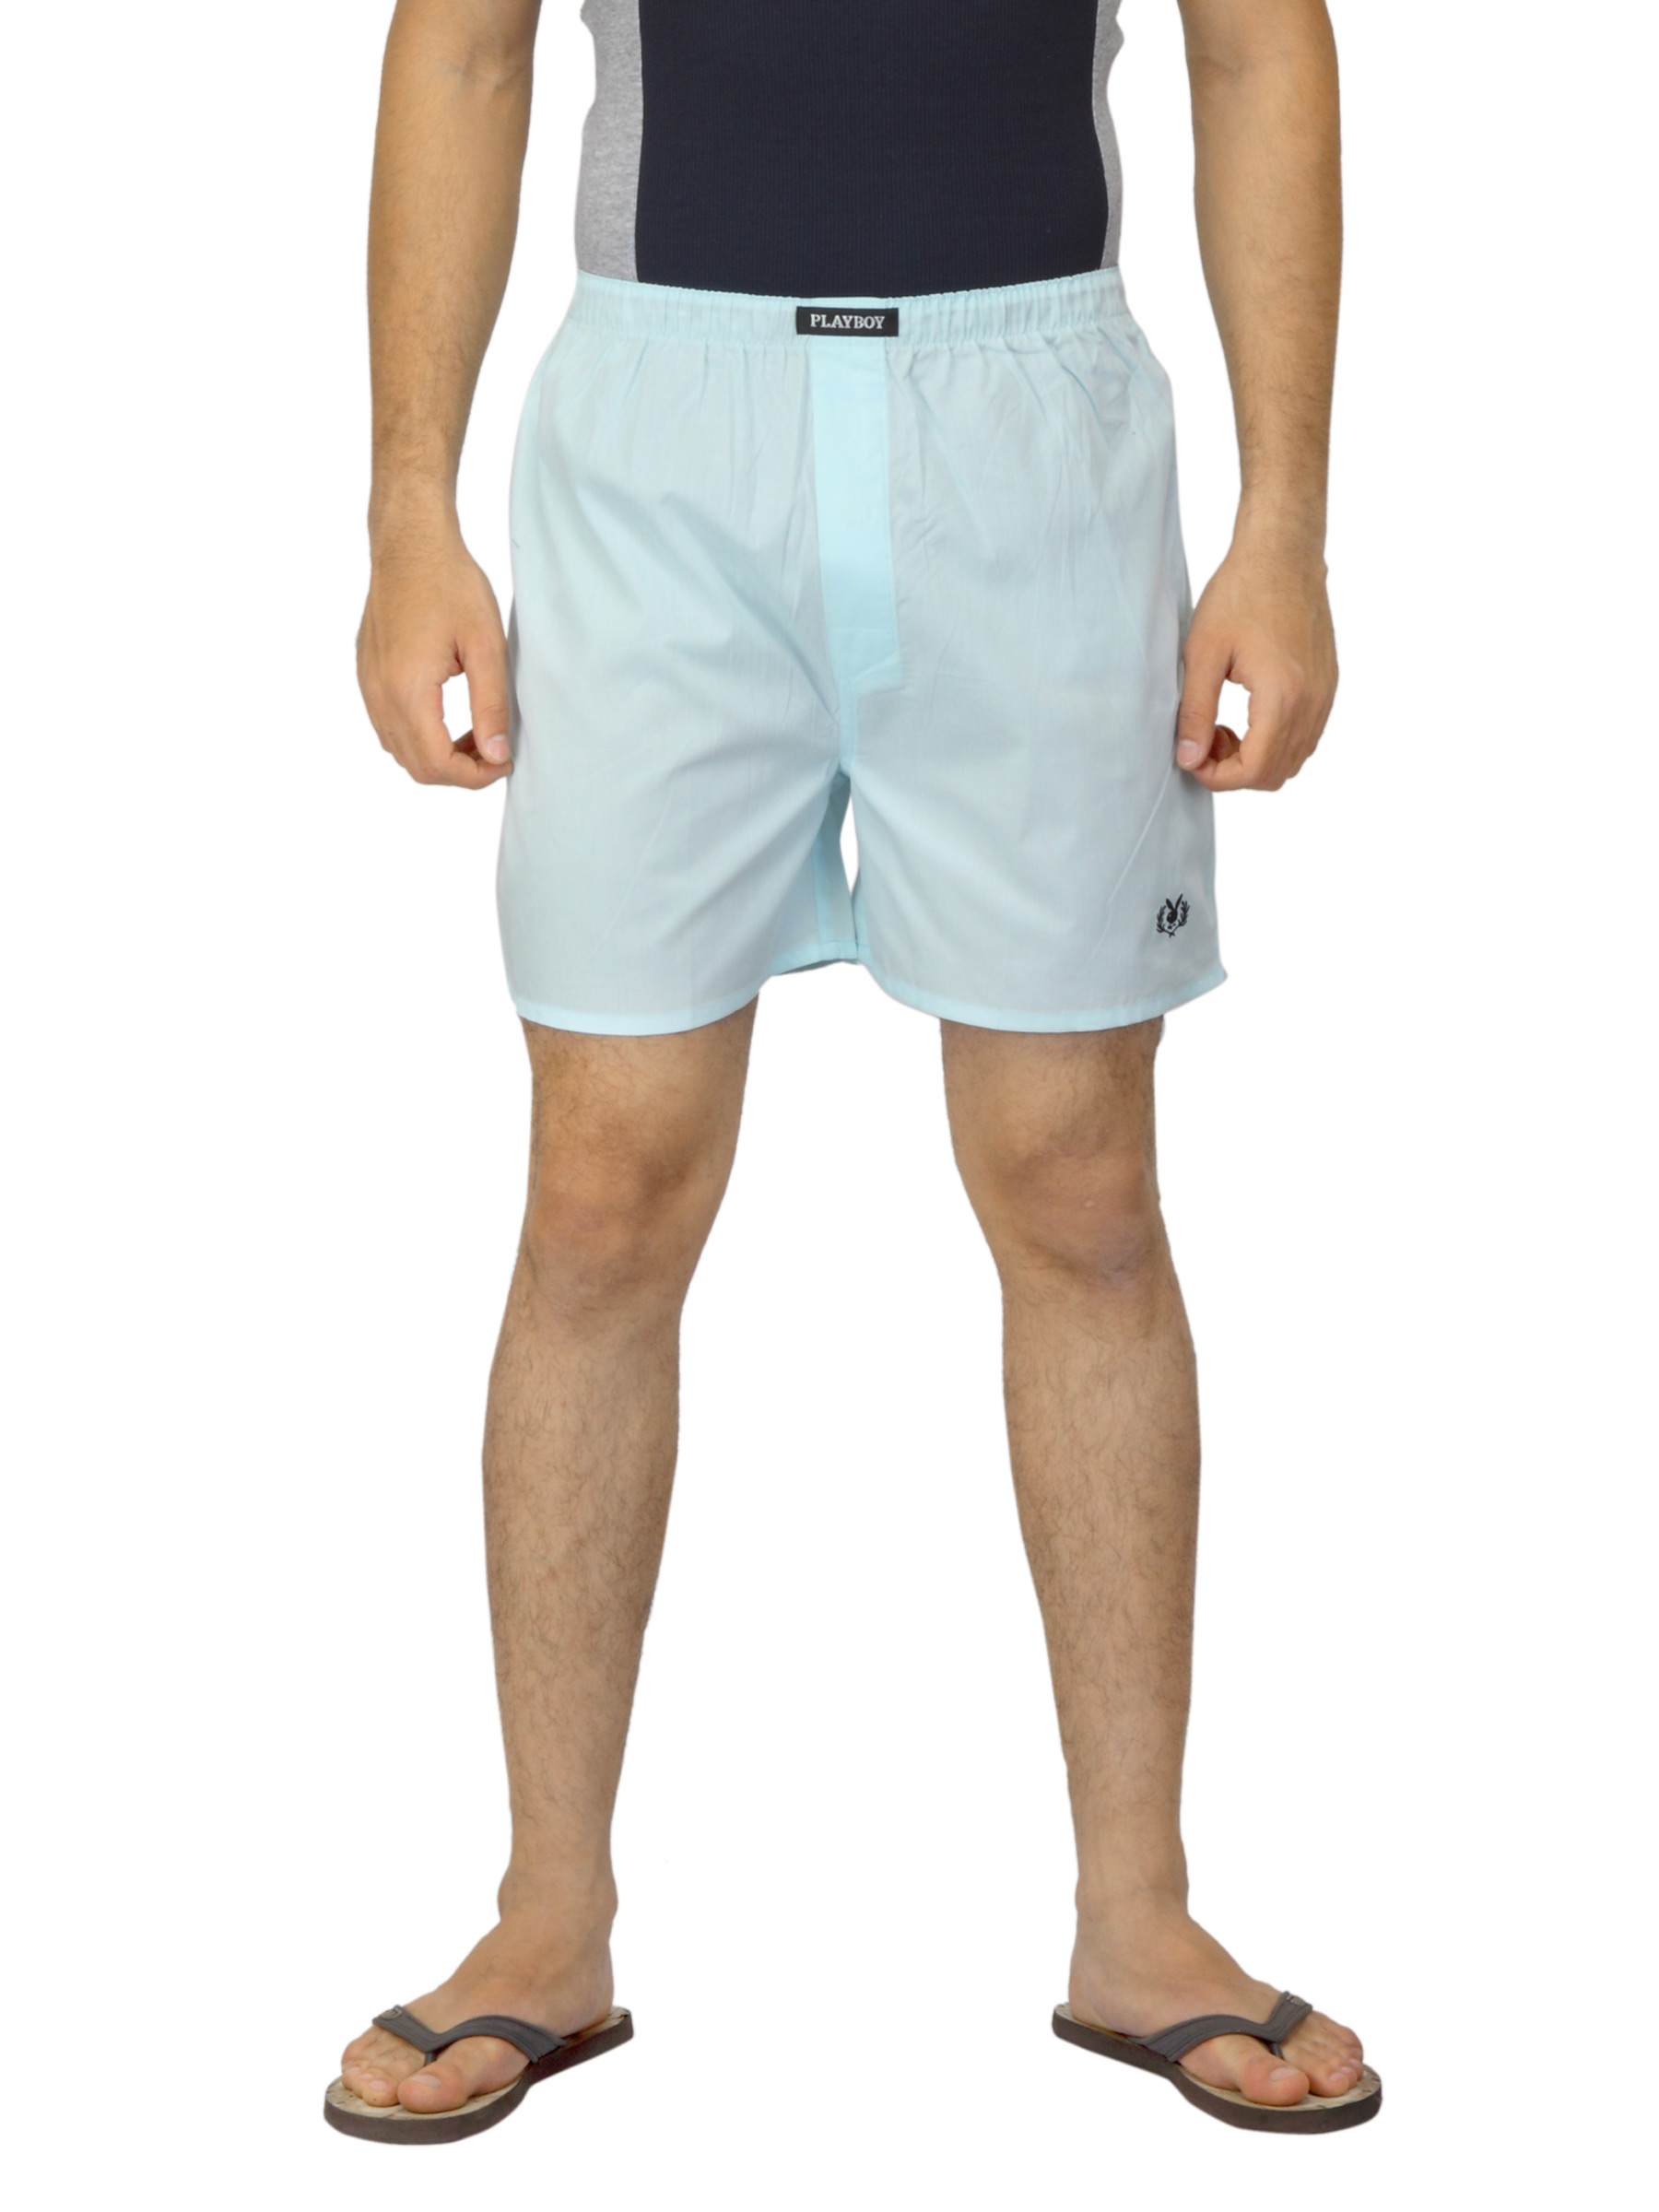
Playboy Men Blue Boxers
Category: Apparel / Innerwear / Boxers
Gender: Men
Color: Blue
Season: Summer 2016
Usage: Casual